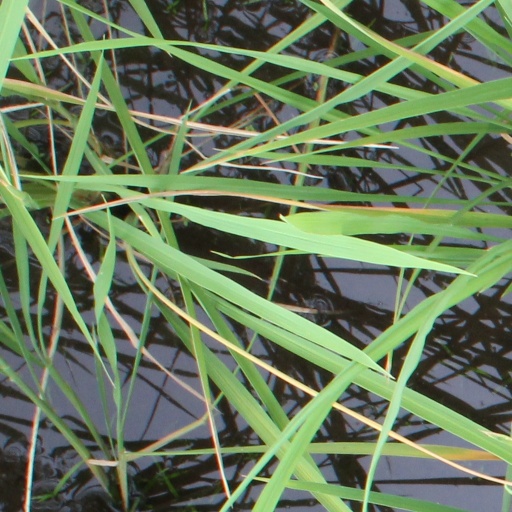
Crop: rice